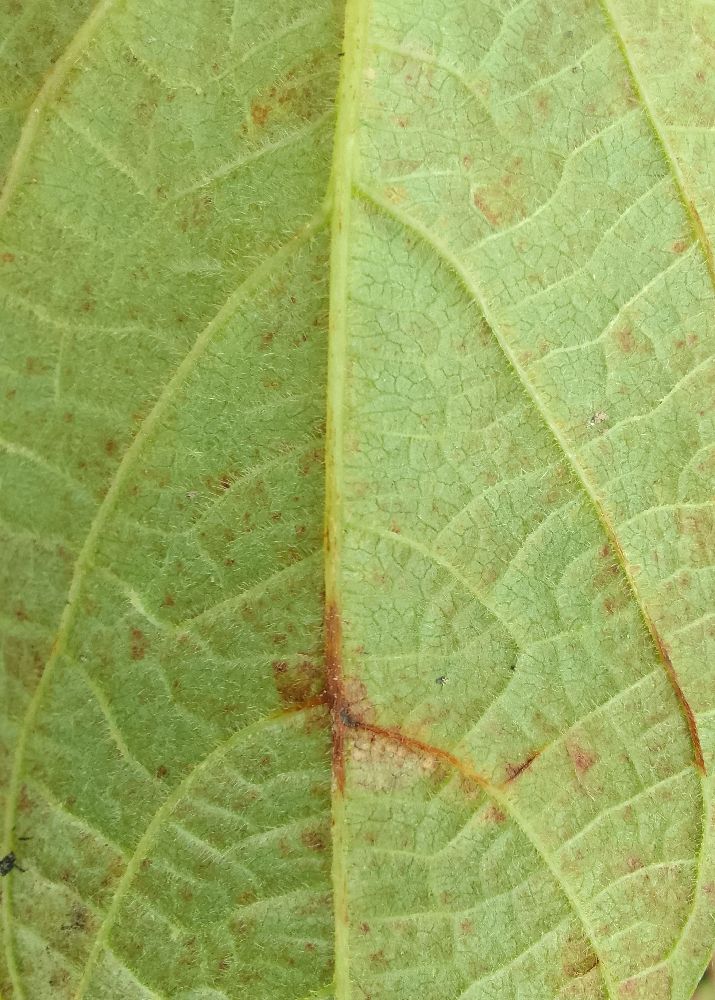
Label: anthracnose